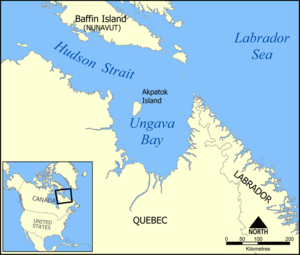
Ungavabugten
Ungavabugtens placering
Ungavabugten er en bugt på nordsiden af Labradorhalvøen i Canada. Ungavabugten og øerne i bugten hører administrativt til regionen Qikiqtaaluk i Nunavut, mens fastlandskysten hører til regionen Nunavik i Québec.